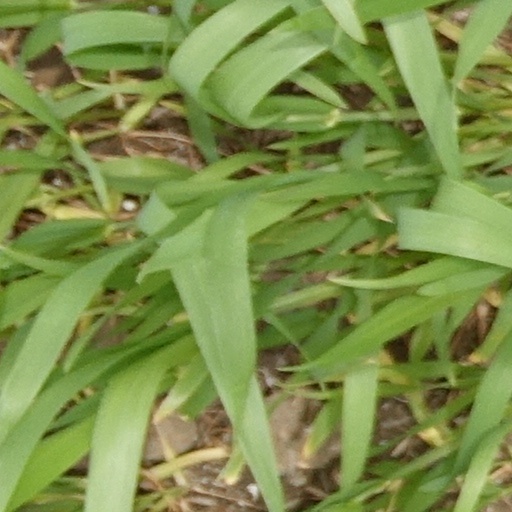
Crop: wheat